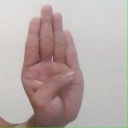
अक्षर: ब